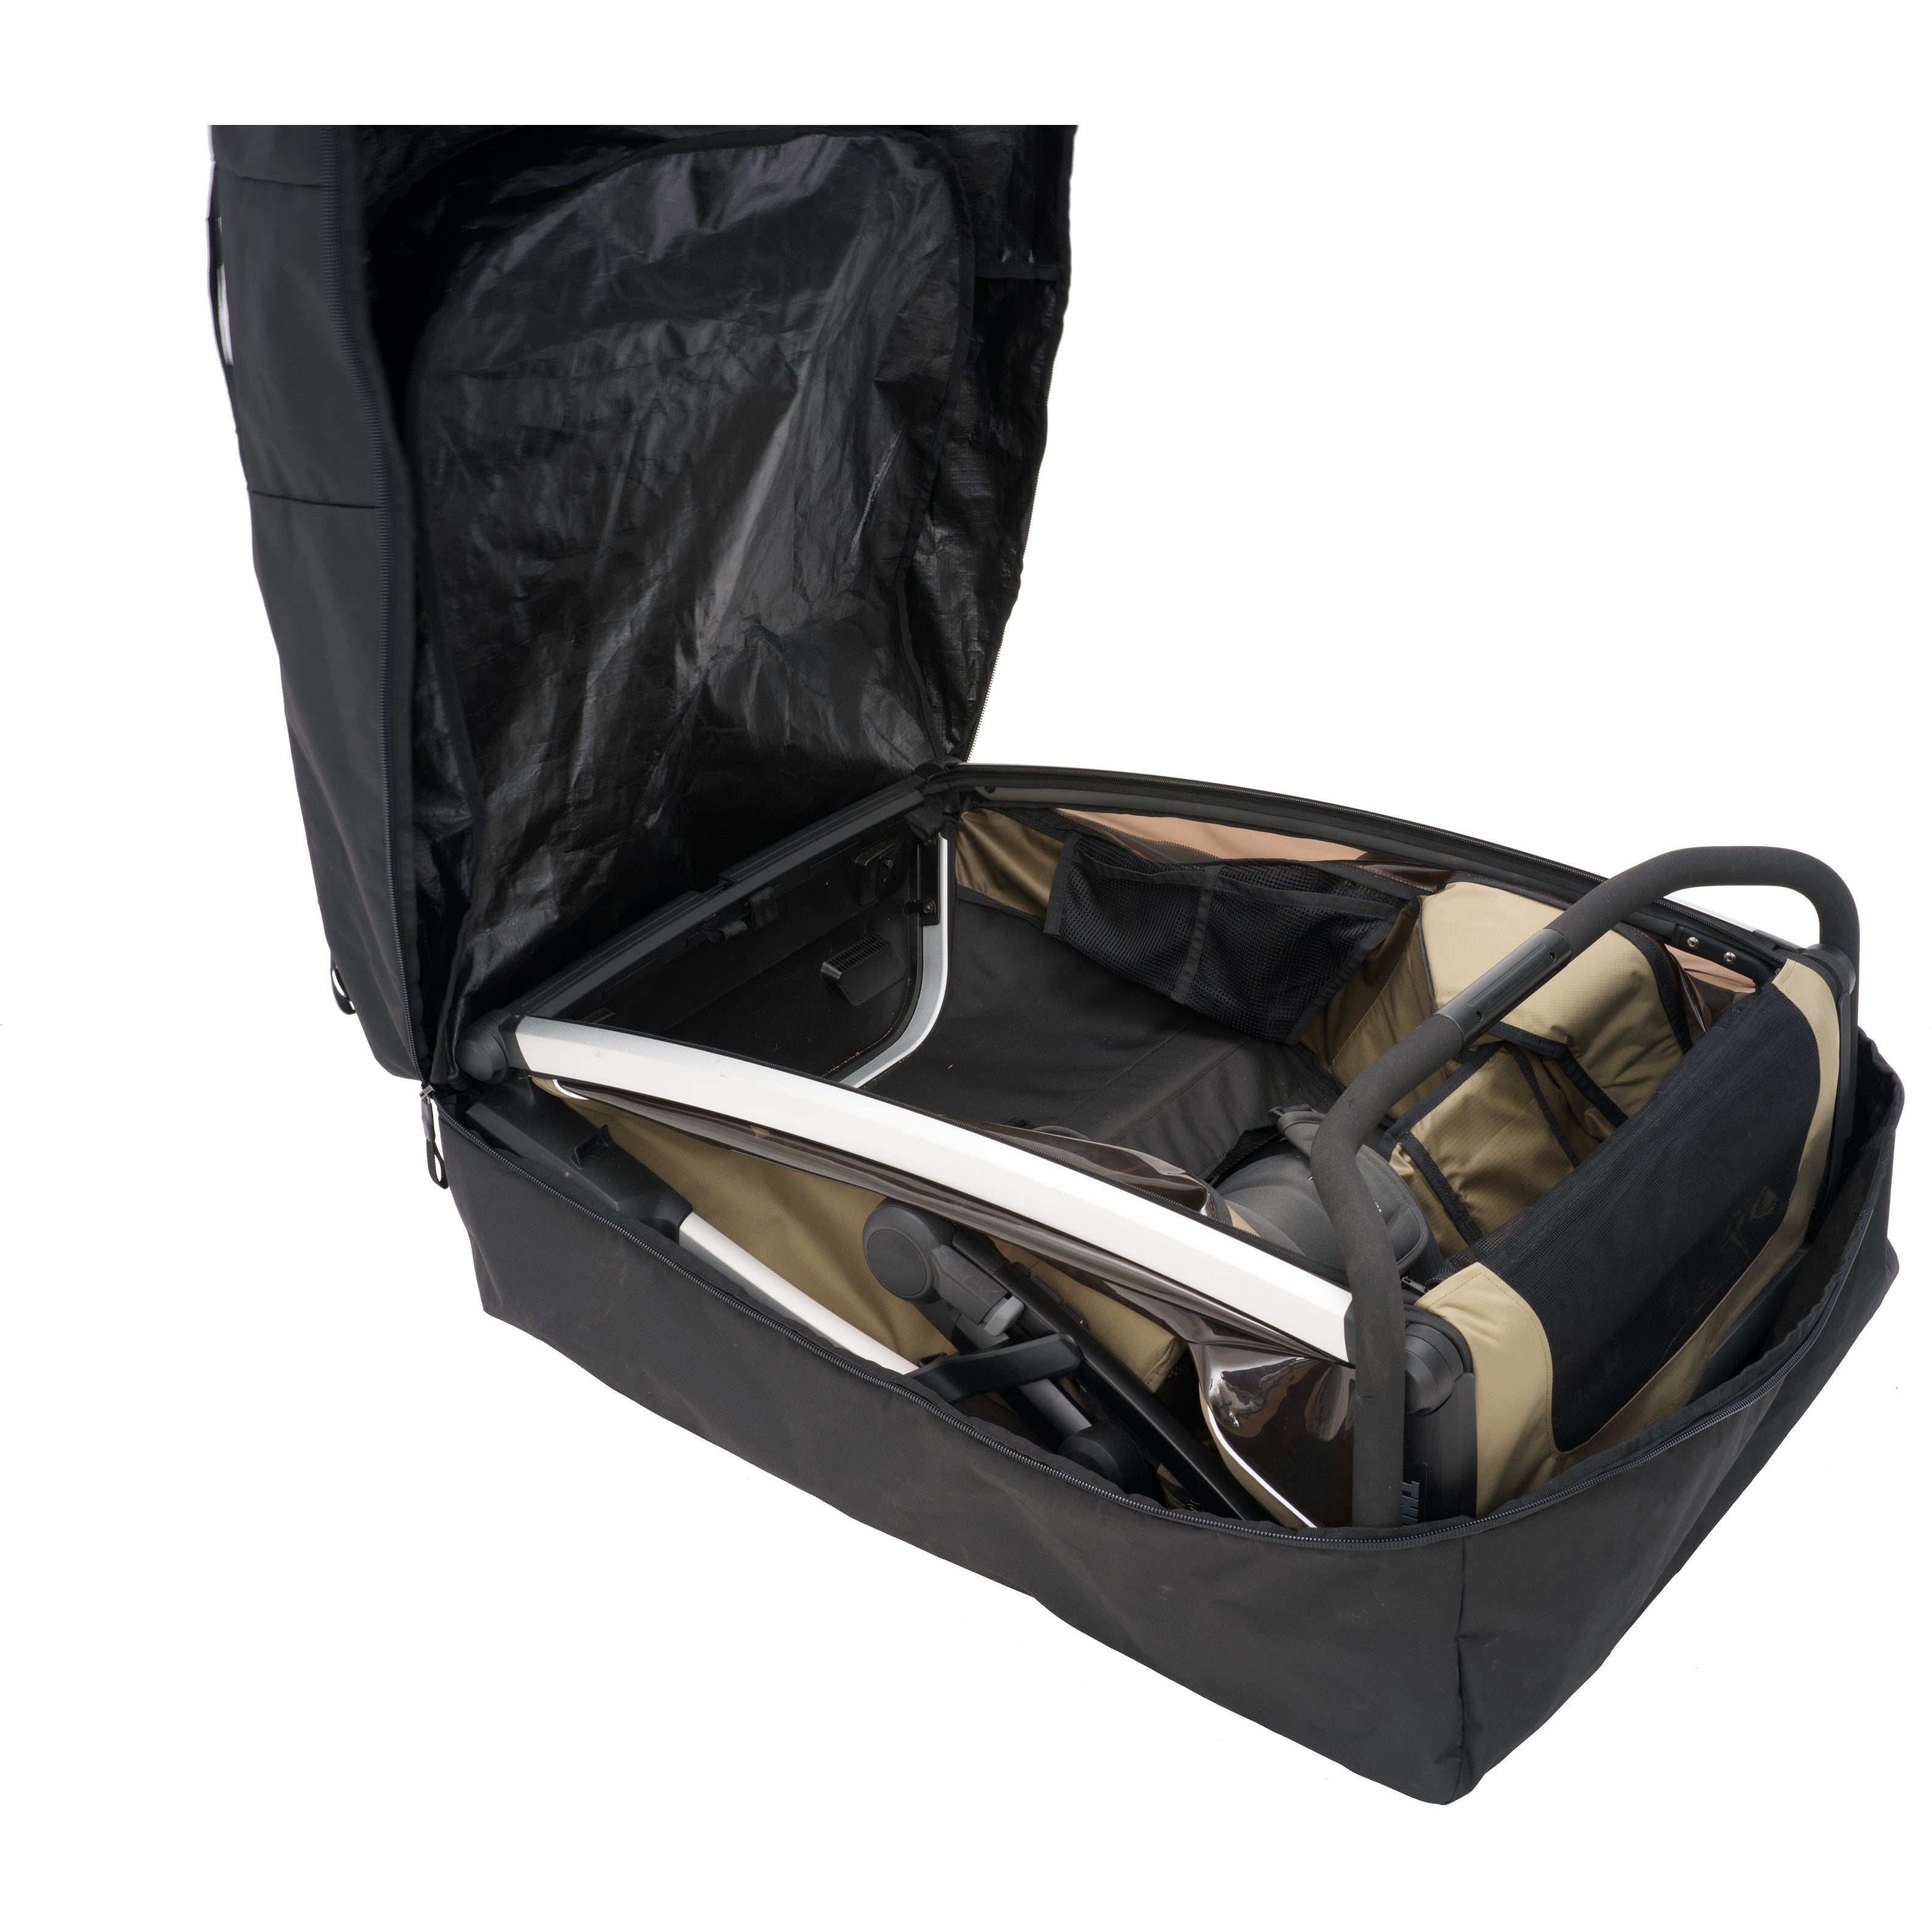
Thule Chariot Travel Bag
Protect both your Thule Chariot from damage and your car from dirt during transportation. Padded bag protects your Thule Chariot while you transport it or store it for longer periods at home Seperate inner pocket for the wheels ensure that the dirt from these does not enter the Chariot or your car/home Suitable for one or two-seat models Compatibility Thule Chariot Sport, Thule Chariot Sport 2, Thule Chariot Cross, Thule Chariot Cross 2, Thule Chariot Cab, Thule Chariot Lite, Thule Coaster XT, Thule Courier, Thule Cadence
Brand: Thule
Category: Sporting Goods > Outdoor Recreation > Cycling > Bicycle Accessories > Bicycle Transport Bags & Cases